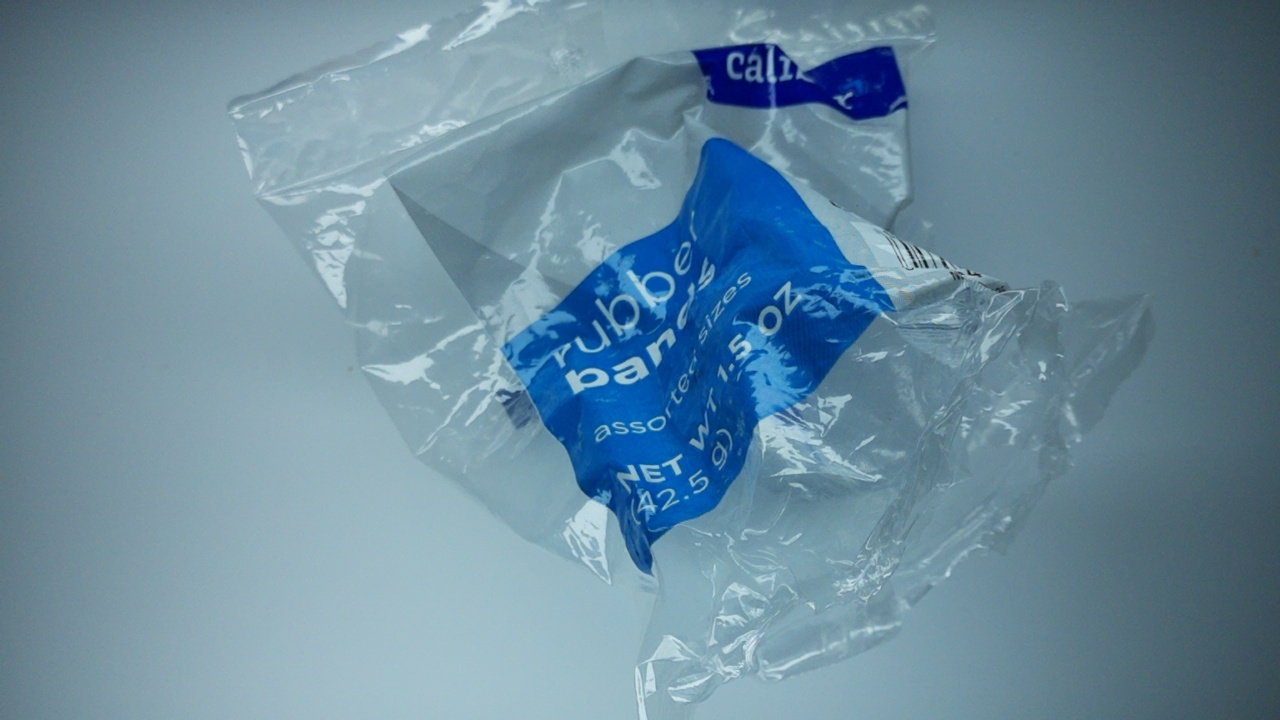
Label: trash